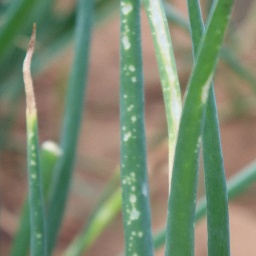
Label: Iris yellow virus